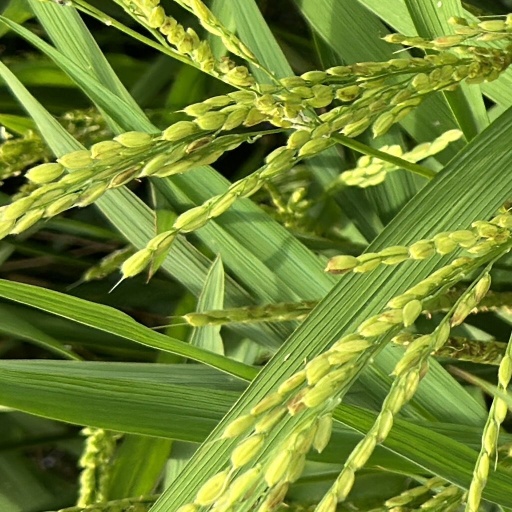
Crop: rice